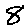
Label: 8